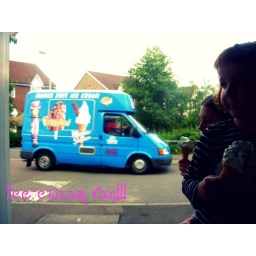
favourite van in the street